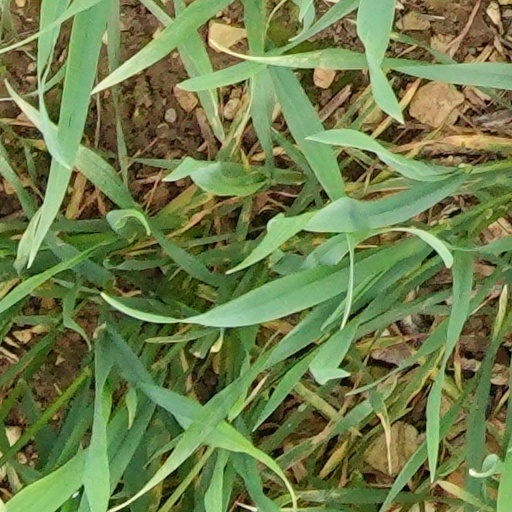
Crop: wheat